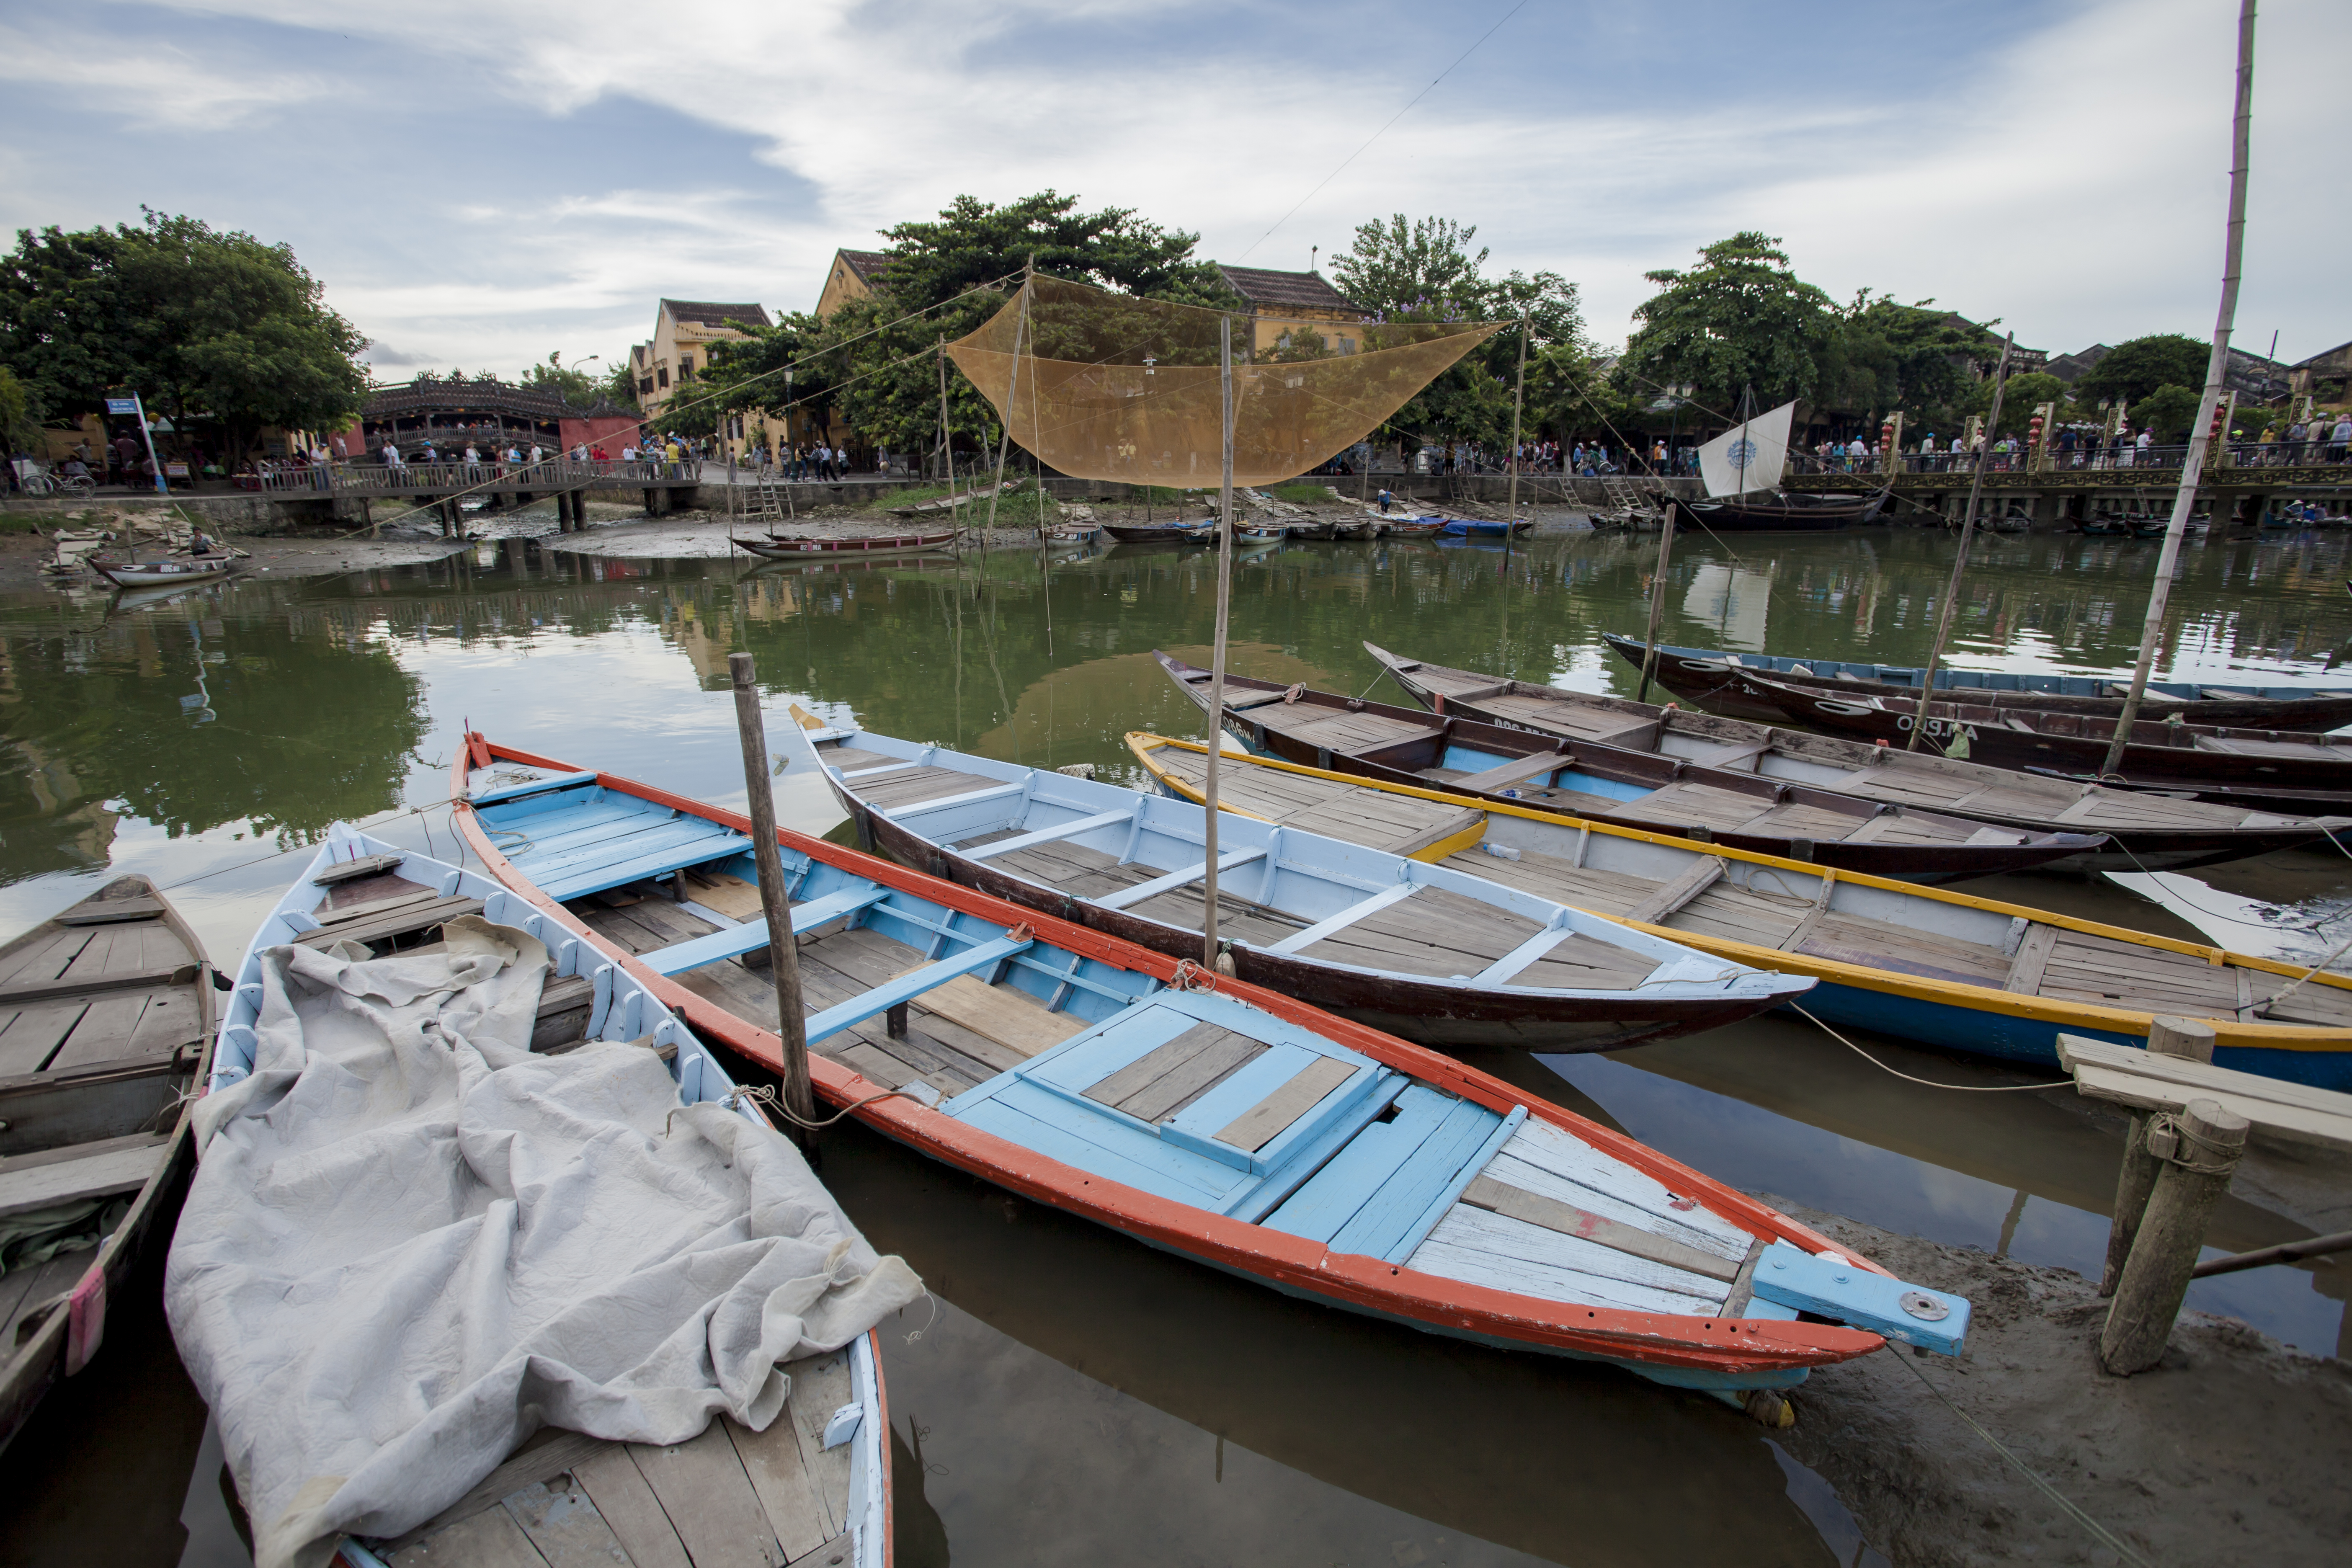
pagoda, vietnamese, art, Hue city, palace, house, king, home, architecture, symbol, culture, religion, god, nature, people, city, mountains, fields, sightseeing, spirit, places, travel, scenic places, waterway, water, boat, body of water, water transportation, boating, reflection, river, watercraft, watercraft rowing, vehicle, canal, boats and boating equipment and supplies, dock, sky, tree, marina, harbor, recreation, tourism, leisure, plant community